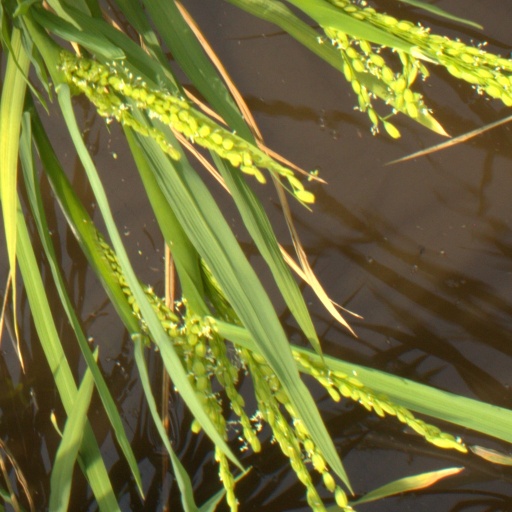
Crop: rice